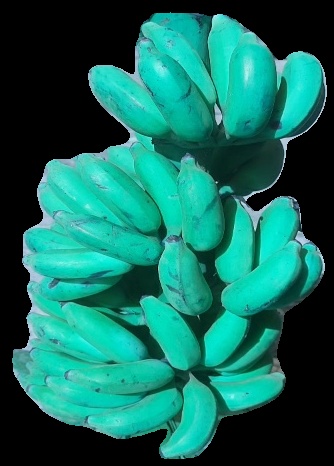
Variety: elakki-bale
Grade: grade3